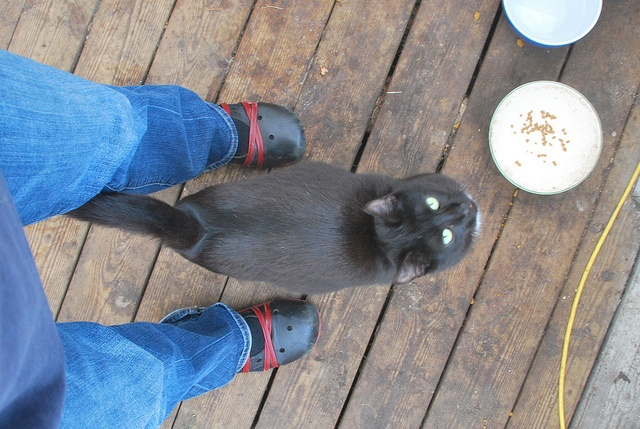
A black cat is in between a person's feet.
A cat out on a deck takes a look at the camera
a black cat  some legs in blue jeans and black shoes
a black cat sitting between someone's legs
A cat stands before an empty food dish.